List of German-sponsored acts of terrorism during World War I

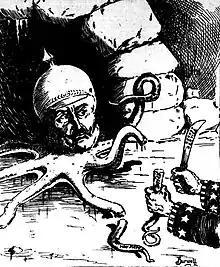
1915, Burwell Cartoon on German spies in America

During World War I Imperial Germany funded or inspired a number of terrorist acts in America and abroad. It was hoped that these attacks would harm the war efforts of the Allies or Entente Powers. Spy heads like the American-based German Military Attaché Franz von Papen received money to fund these terrorist activities and distributed them to local actors or German agents. In 1917 the New York Times reported that there were 10,000 German, Austro-Hungarian, Bulgarian, and Ottoman agents in America. While most of the terrorist attacks were amateurish and foiled by local law enforcement, some like the Black Tom explosion caused immense devastation.